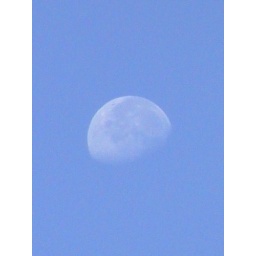
Waning Gibbous moon in the sky west of my house